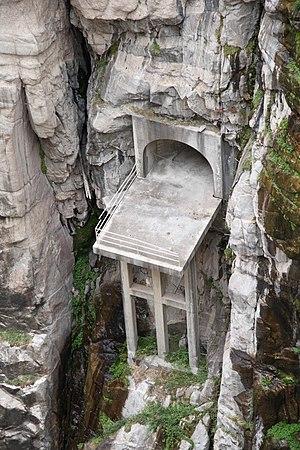
Sortie du tunnel de dérivation, barrage Buffalo Bill, Wyoming, Etats-Unis